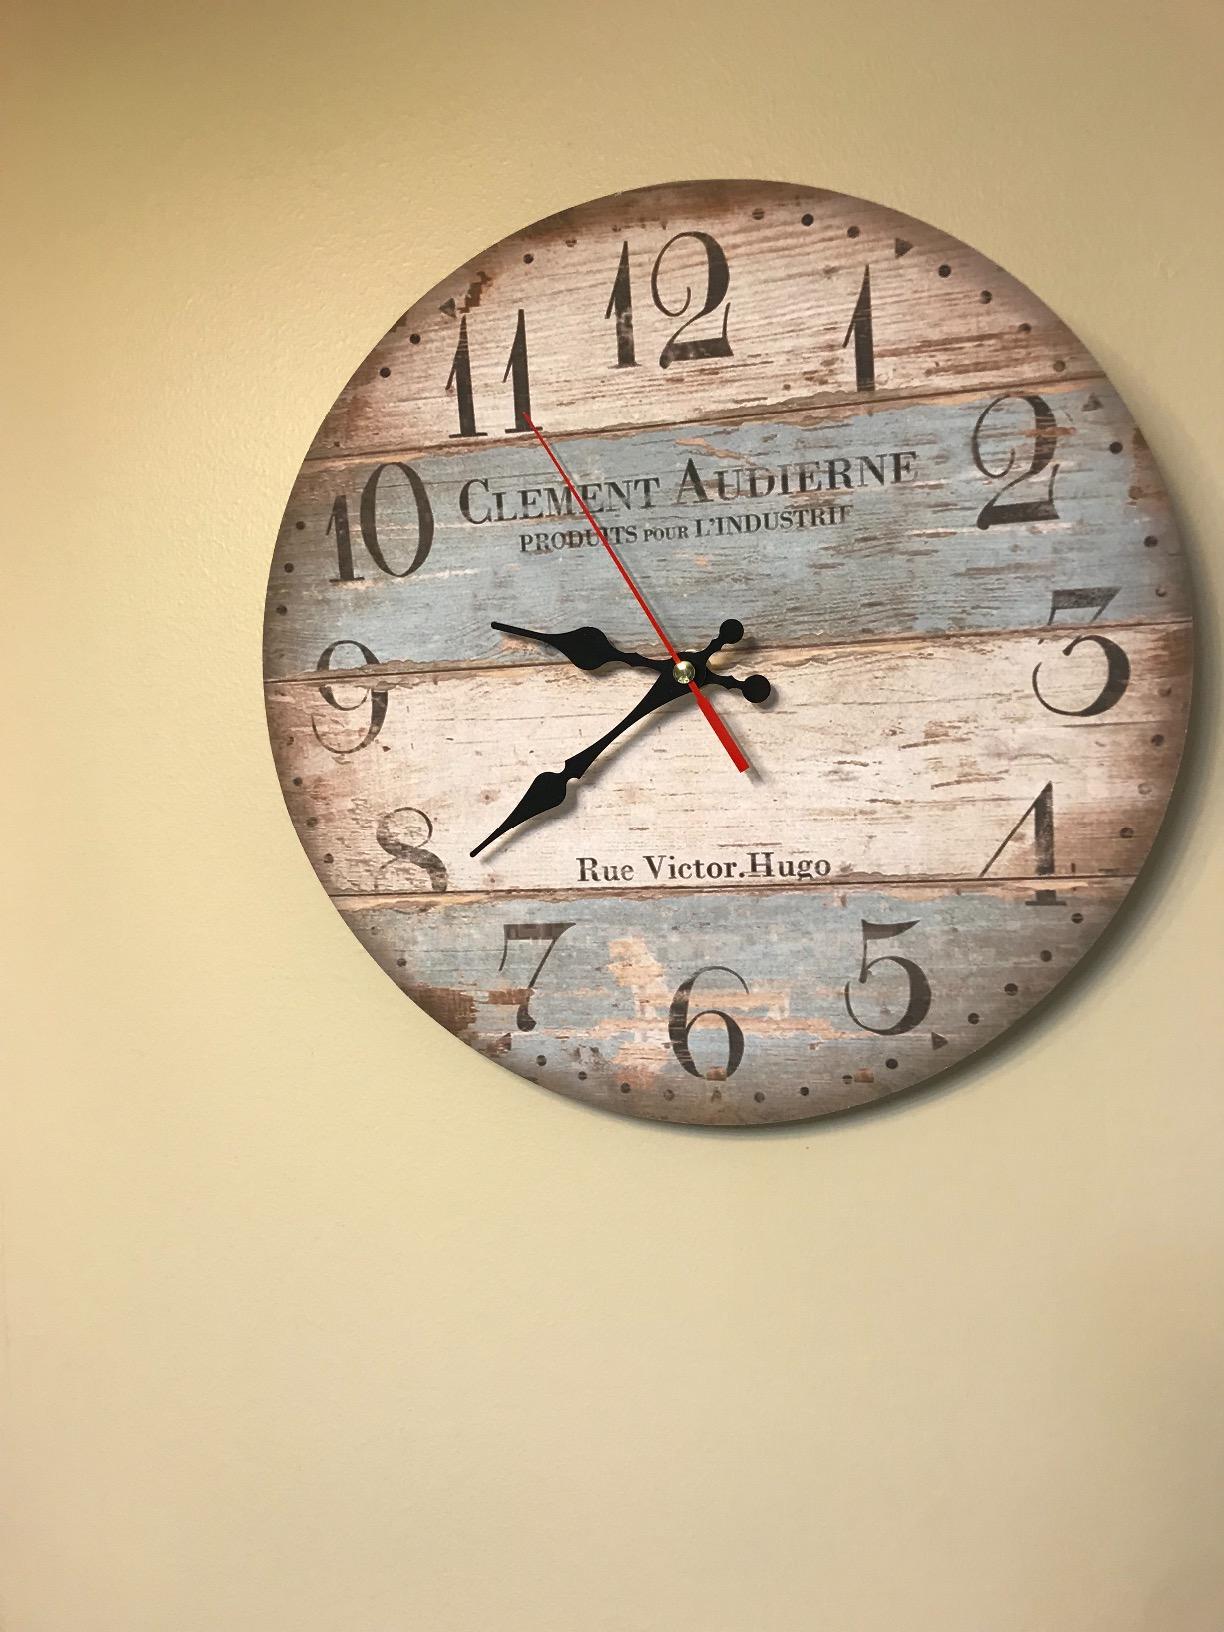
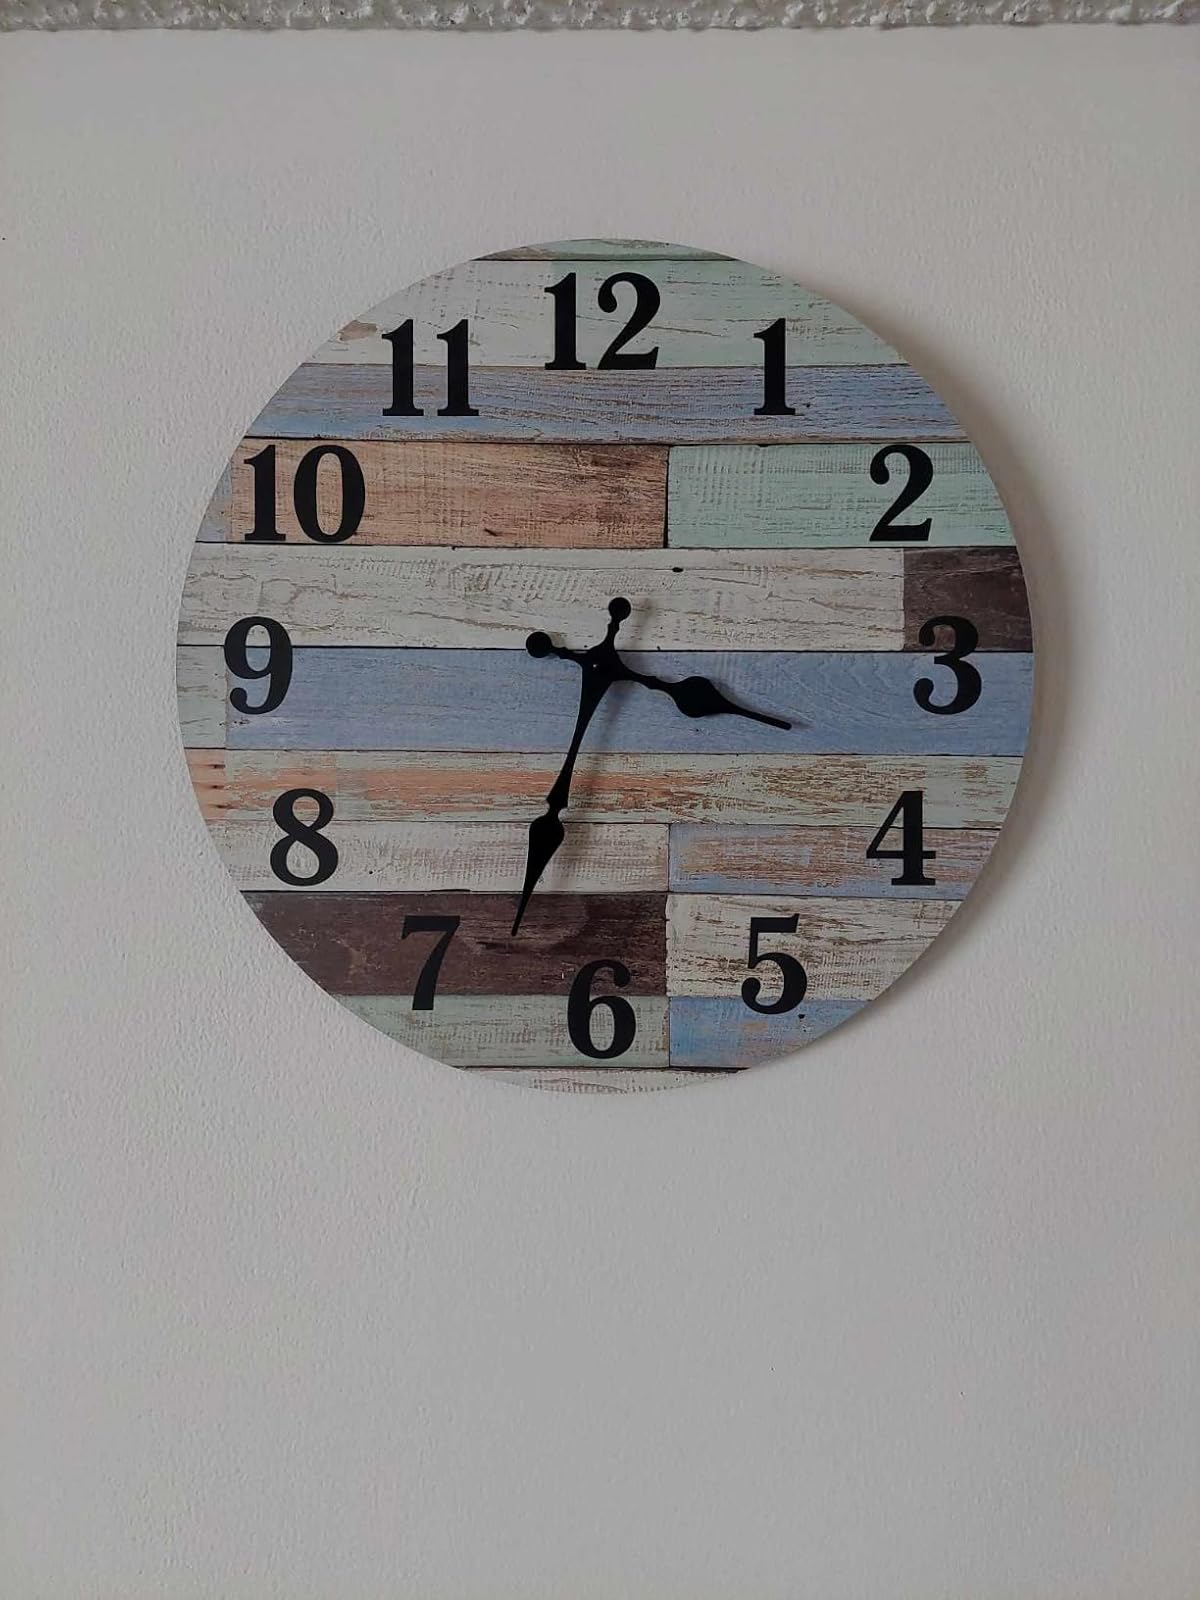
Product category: clock
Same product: no